Senegal

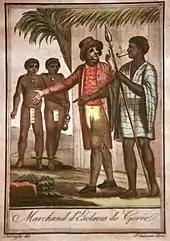
French and local slave traders in Gorée, 18th century

Yoro Dyao was in command of the canton of Foss-Galodjina and was set over Wâlo (Ouâlo) by Louis Faidherbe, where he served as a chief from 1861 to 1914. Senegalese resistance to the French expansion was led in part by Lat-Dior, Damel of Cayor, and Maad a Sinig Kumba Ndoffene Famak Joof (the Maad a Sinig, King of Sine), resulting in the famous Battle of Logandème―the battle in which the Serer King of Sine went to war against the mighty French colonial empire, where the French decided to take revenge against Sine following their humiliating defeat at the Battle of Djilor. The Battle of Logandème was the first battle on Senegambian soil where the French decided to employ cannonball.